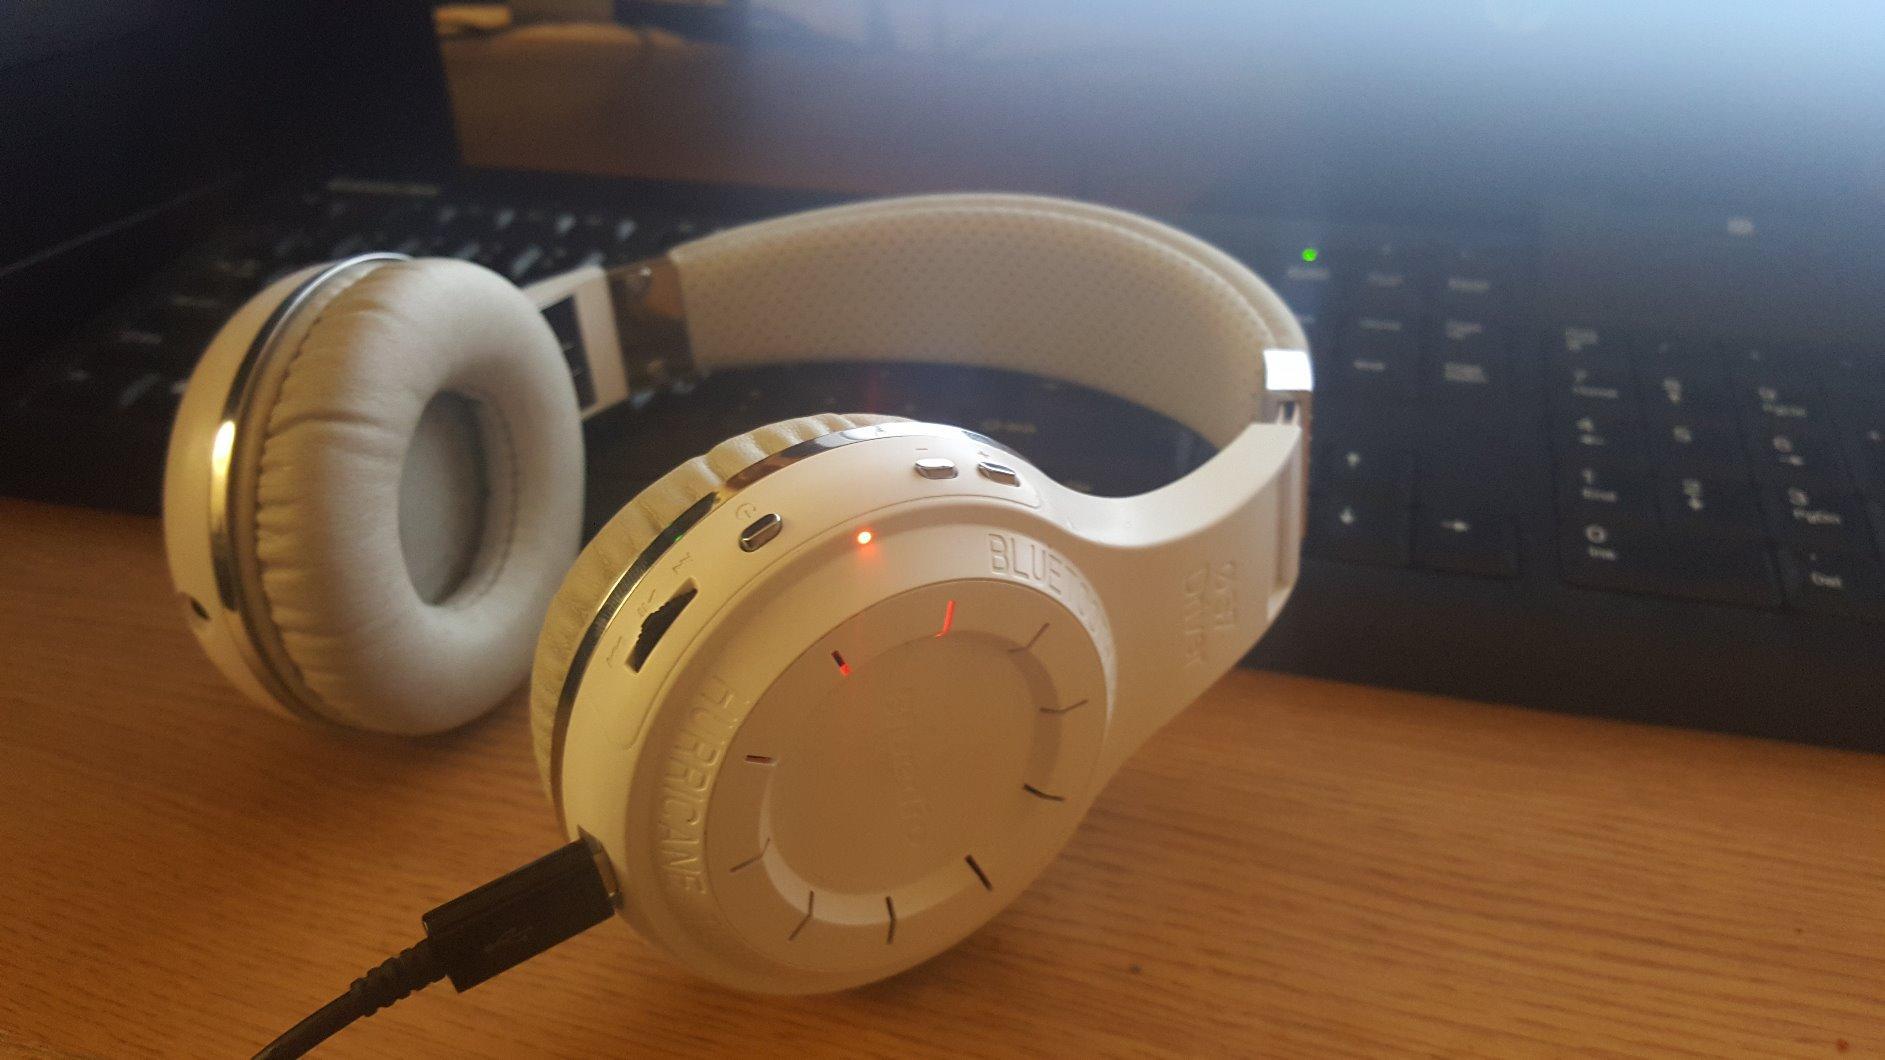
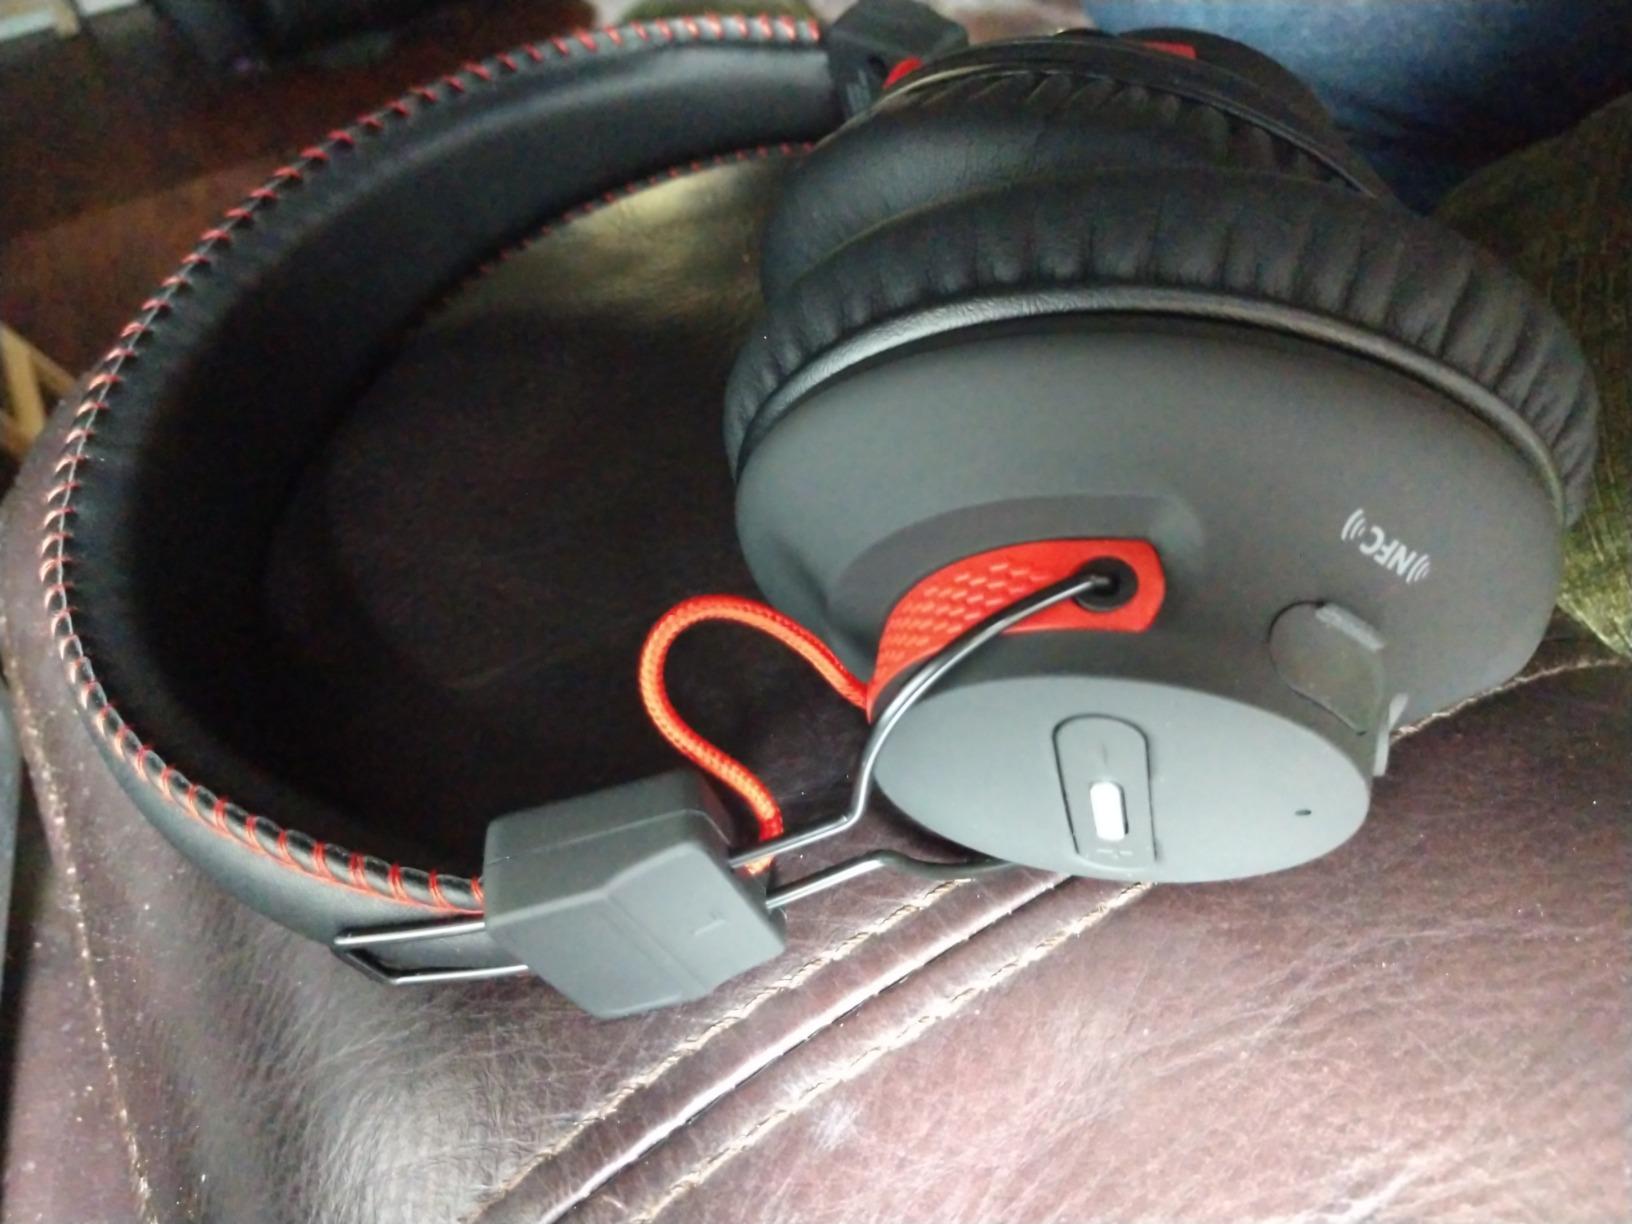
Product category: headphones
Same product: no